Harry Hodson

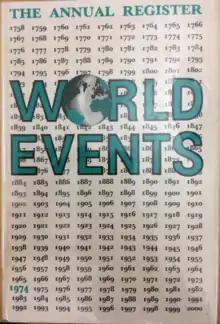
The Annual Register World Events in 1974 - book cover

They did so using Sir Thomas Gresham's endowment funds that had since been divided among the Mercers and City of London endowments. Gresham College had been providing free public lectures since 1597, when Sir Thomas Gresham founded the college to bring the 'new learning' to Londoners (Gresham is also noted for his founding of the Royal Exchange).